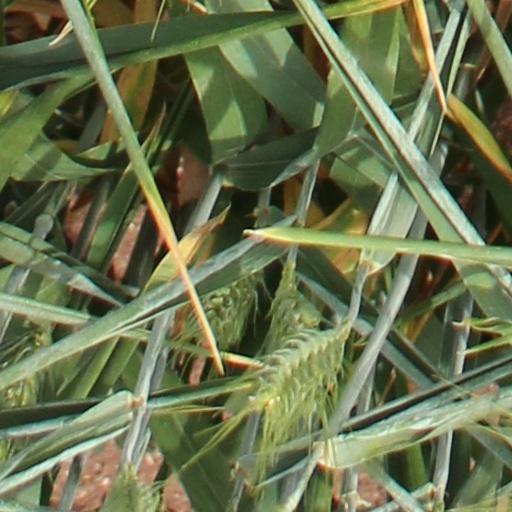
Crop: wheat